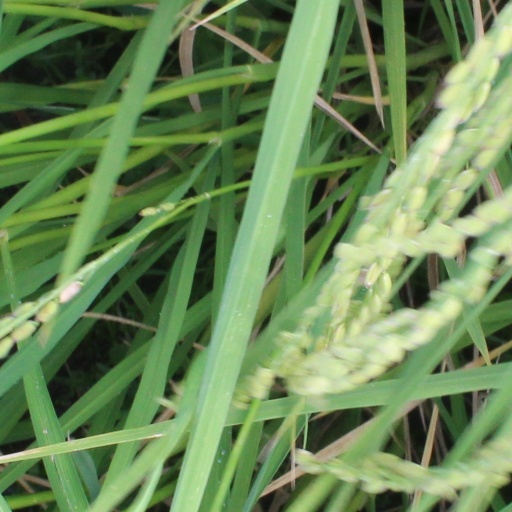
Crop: rice